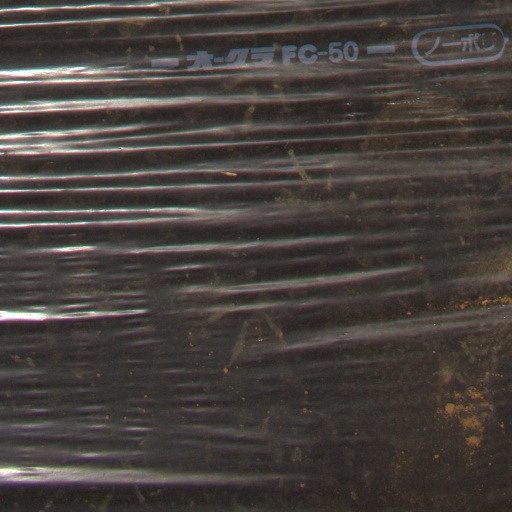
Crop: Jerusalem artichoke